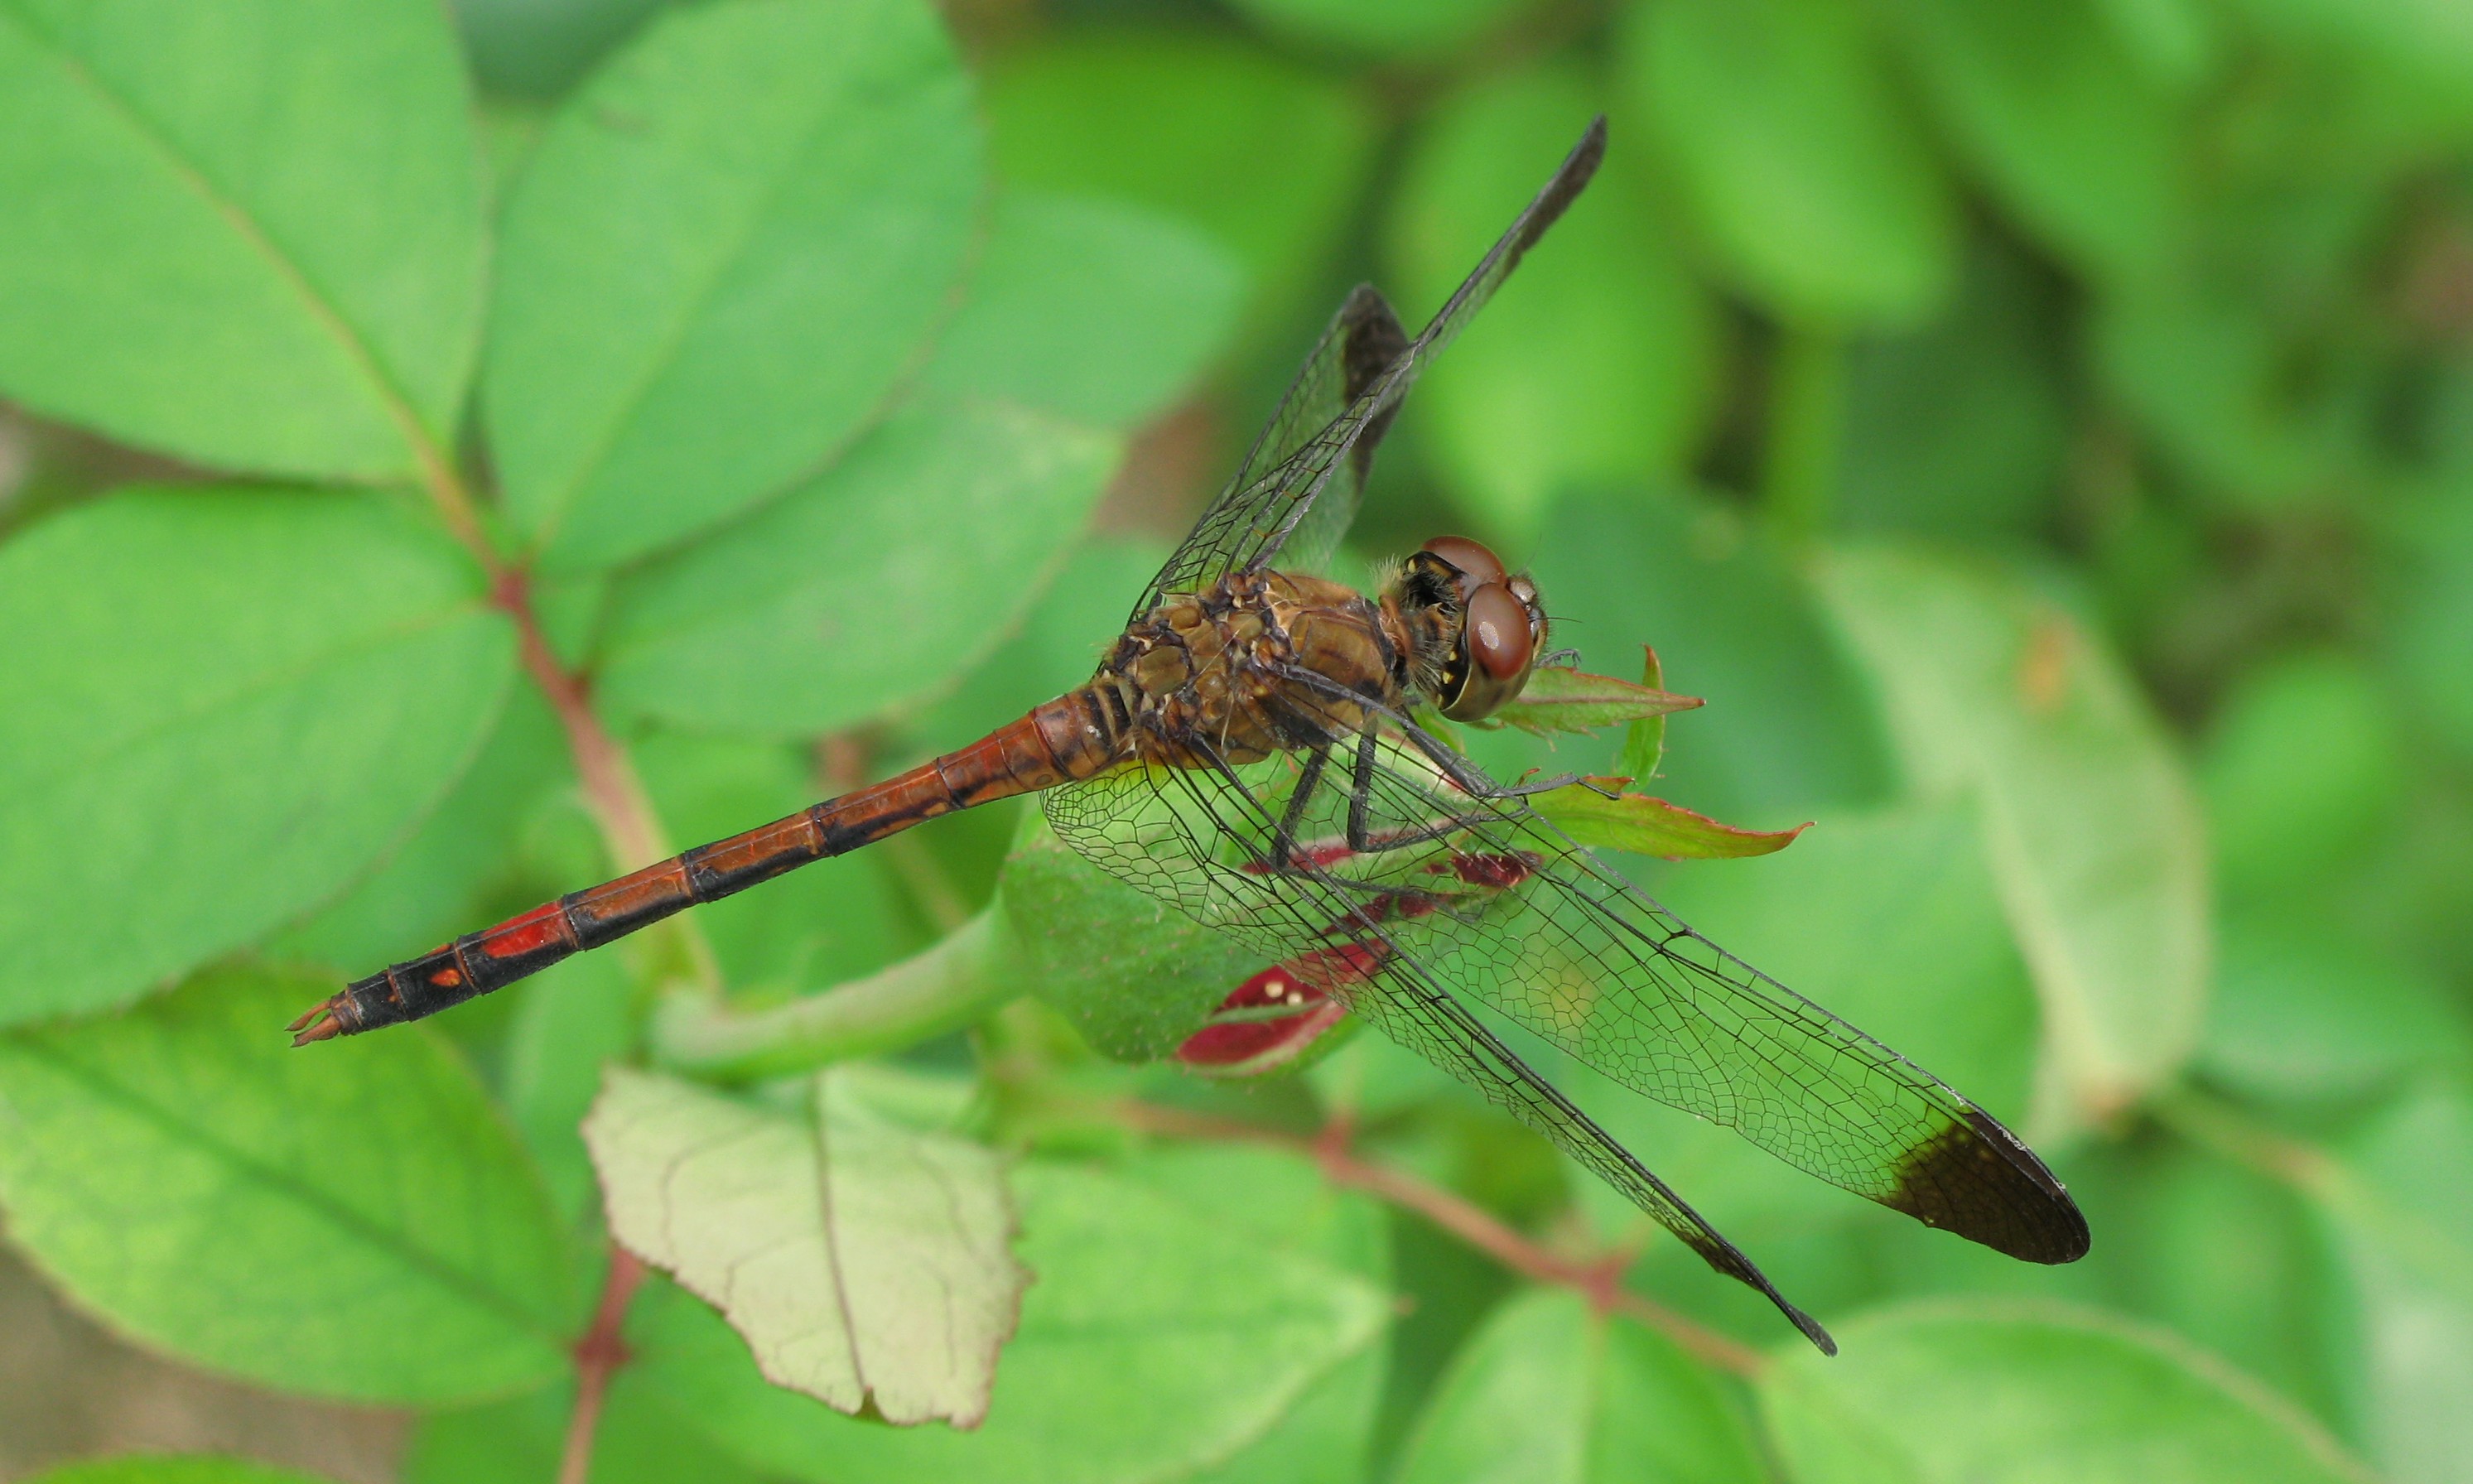
green, high, red, insect, autumn, bug, fauna, invertebrate, close up, cool image, dragonfly, hires, damselfly, macrophotosnolimits, hi, res, powershotg7, canong7, macro photography, arthropod, dragonflies and damseflies, net winged insects